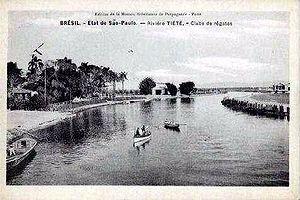
Le Rio Tietê est une rivière brésilienne de l'État de São Paulo. Il est bien connu au Brésil du fait qu'il traverse la mégalopole de São Paulo.